Eleanor Jones Harvey

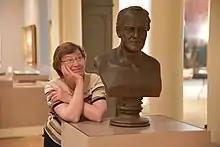
Eleanor Harvey with the Henry Berger bust of Humboldt, owned by the National Museum of Natural History, Smithsonian Institution, 2020

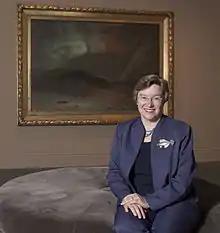
Eleanor Jones Harvey, with Frederic Edwin Church's painting "Aurora Borealis" (1865)

Eleanor Jones Harvey is a senior curator at the Smithsonian American Art Museum.